William Stang

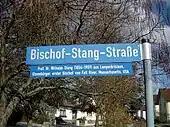

William Stang (April 21, 1854 – February 2, 1907) was a German Catholic prelate who served as the first Bishop of Fall River from 1904 until his death in 1907.